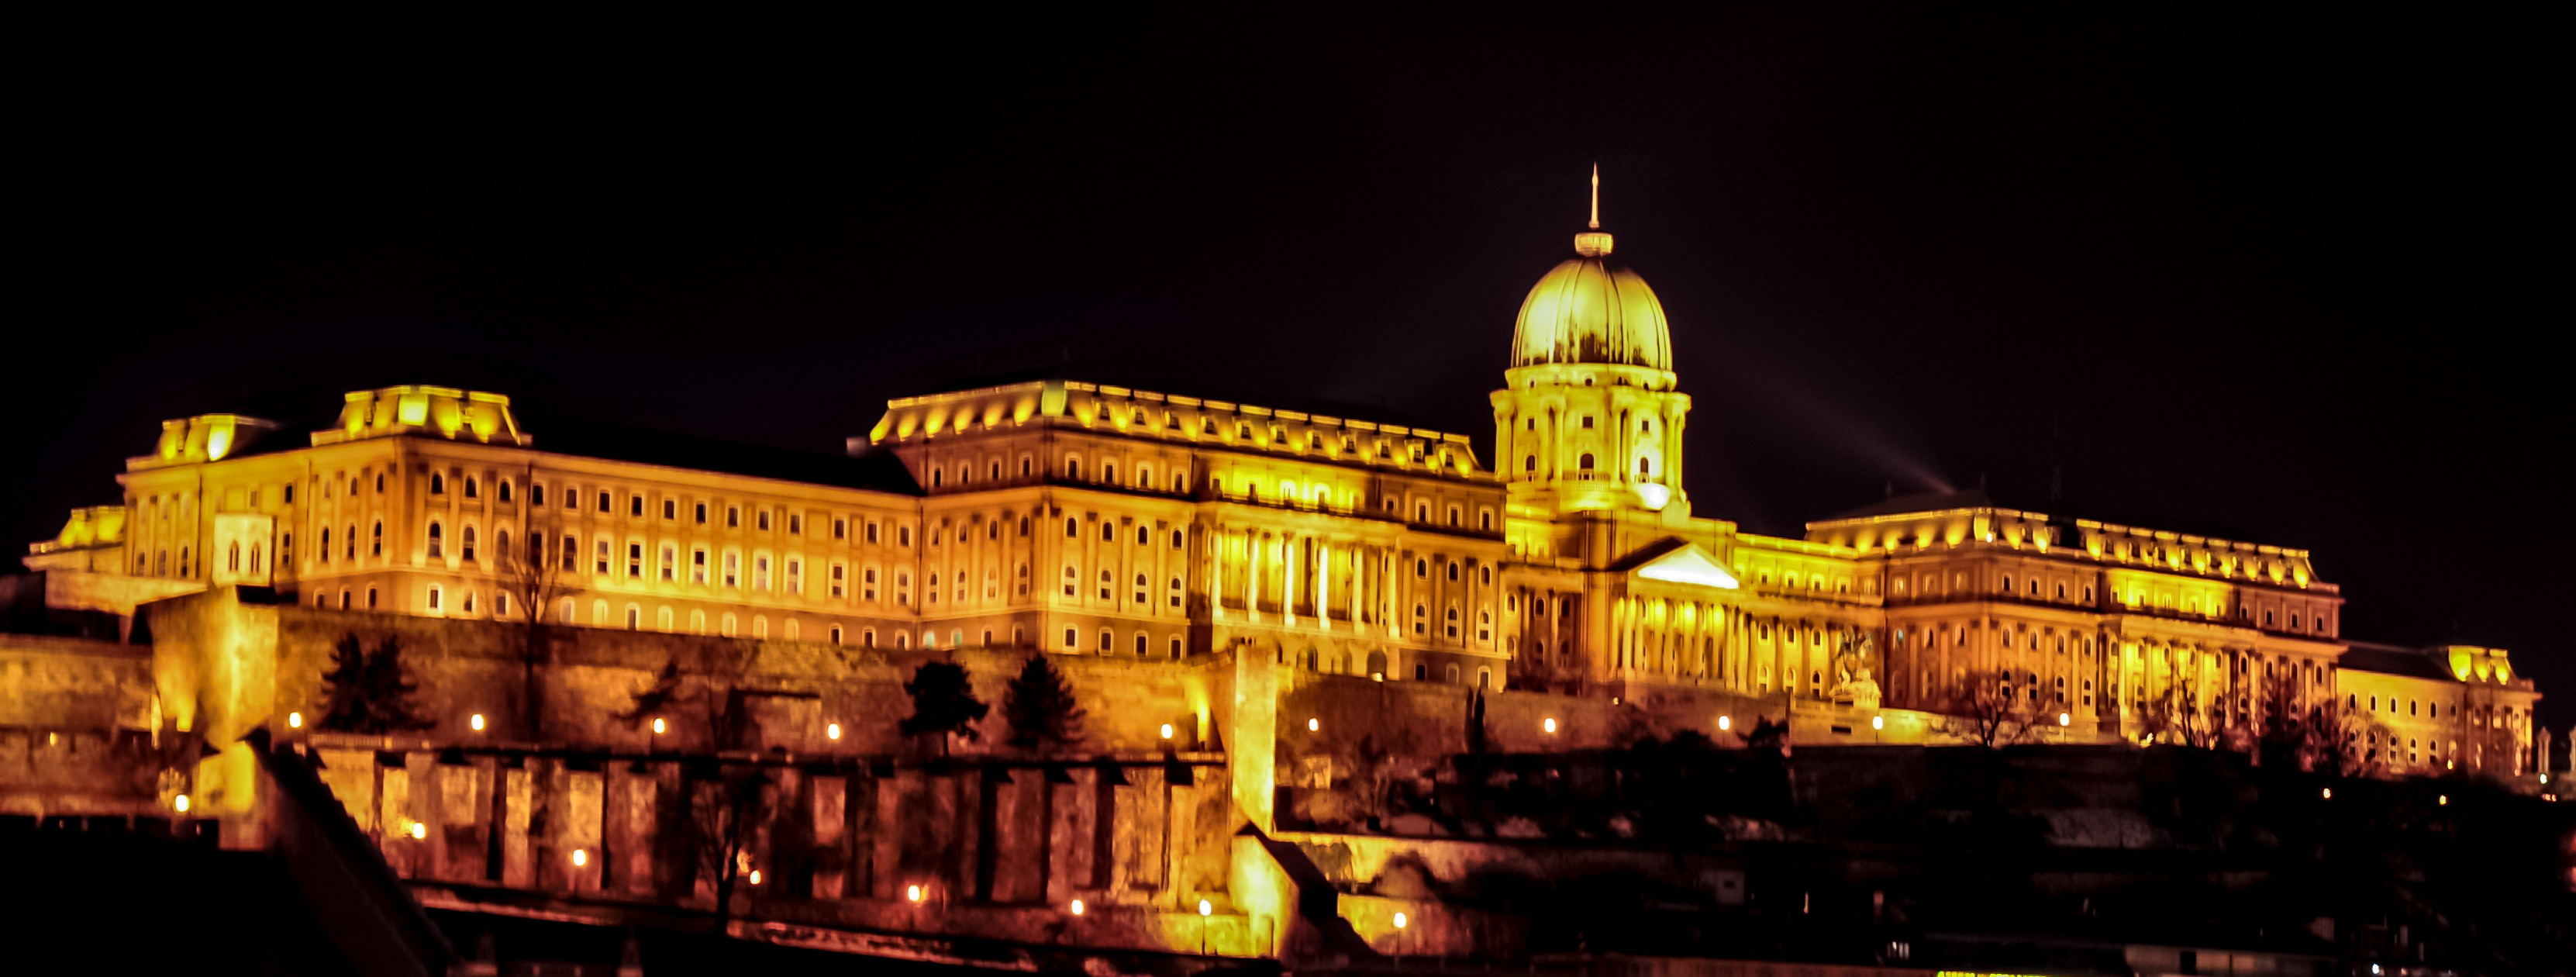
night, cityscape, evening, landmark, cathedral, nikon, place of worship, budapest, hungary, d300